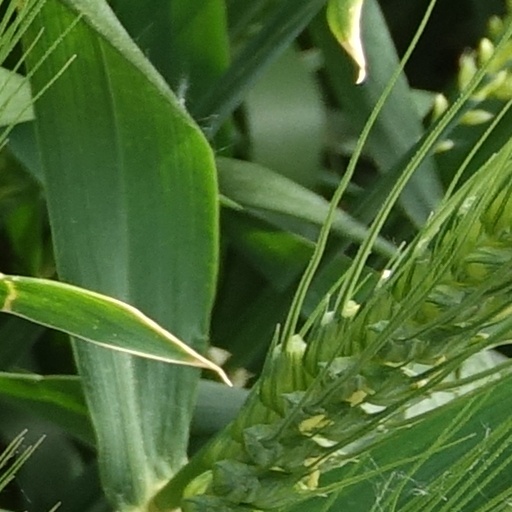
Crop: wheat